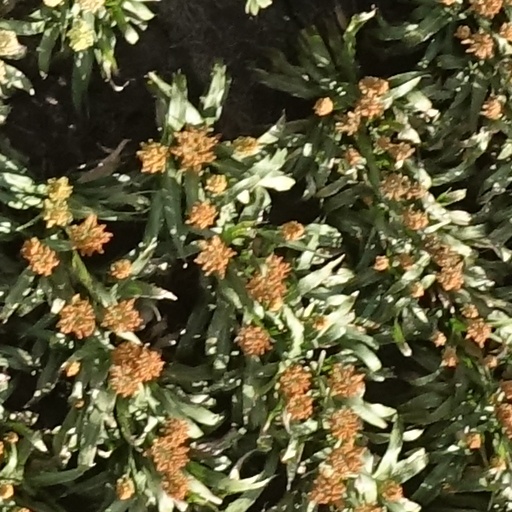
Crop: sorghum